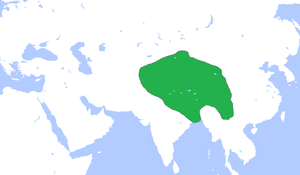
Tibets historie / Tibets samling og buddhismens indførelse
Det tibetanske imperiums største udstrækning omkring år 800.
Tibets historie går tilbage til 600-tallet, og landet oplevede sin storhedstid med det tibetanske imperium mellem ca 600 og 842. Buddismen indførtes i flere omgange mellem 600- og 1100-tallet og har siden præget landets kultur og ledelsesform. Fra og med anden del af 1200-tallet har Tibet været styret af ulige teokratier, som ofte søgte støtte hos landets mægtige naboer. Under 1700-tallet blev Tibet formelt et protektorat under Qing-dynastiet, men landet erklærede sig selvstændigt i 1913. I 1950 blev Tibet besat af Folkerepublikken Kina, og i 1959 gik landets religiøse leder Dalai Lama i exil efter et mislykket oprør. Siden da har regionens politiske status været et omstridt spørgsmål, idet adskillige lande har modtaget Dalai Lama som åndelig leder for det tibetanske folk. Adskillige organisationer virker rundt om i verden for at støtte Tibets ret til selvstændighed.